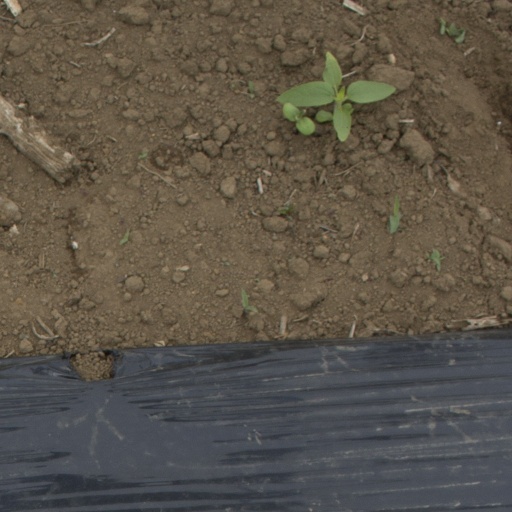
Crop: Jerusalem artichoke